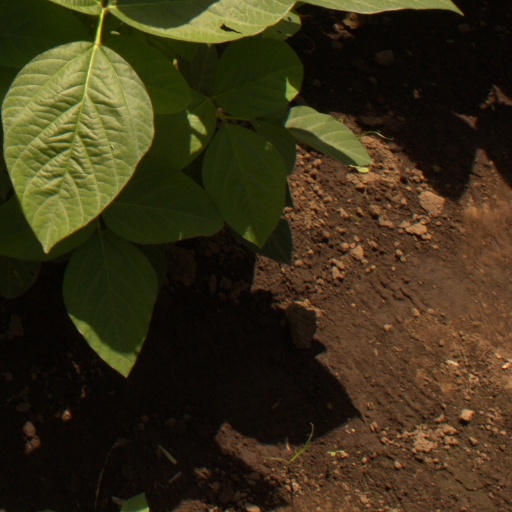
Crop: soybean